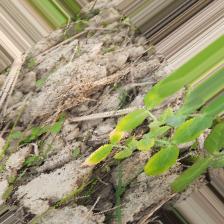
Label: Ascochyta blight